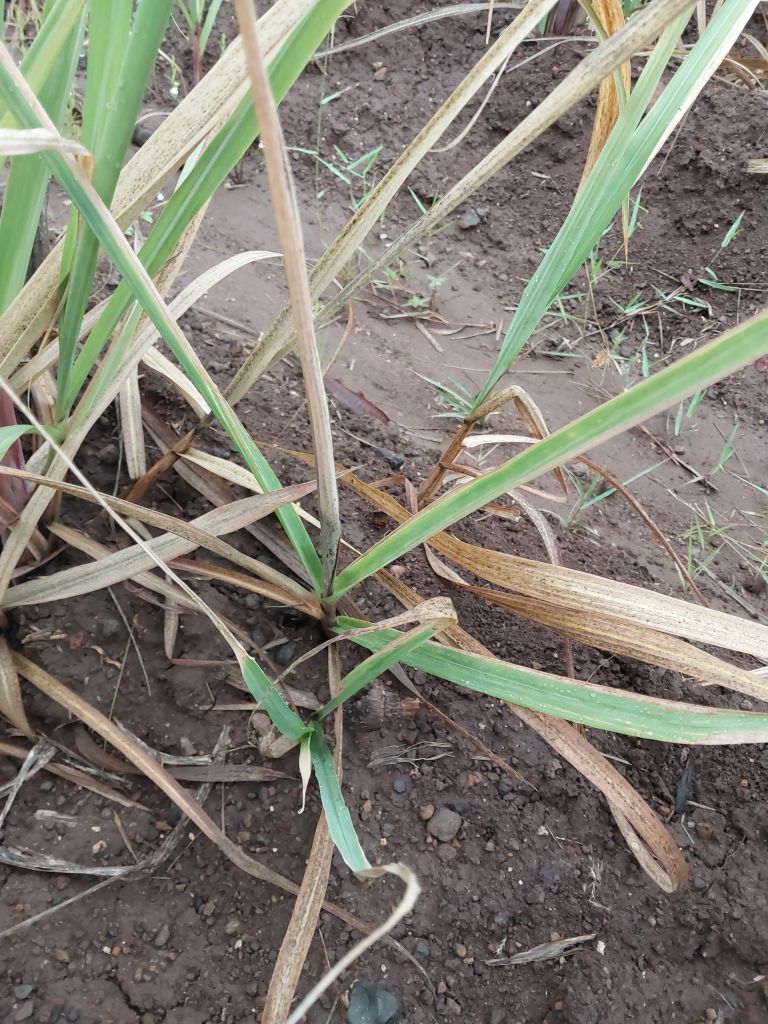
Label: Smut